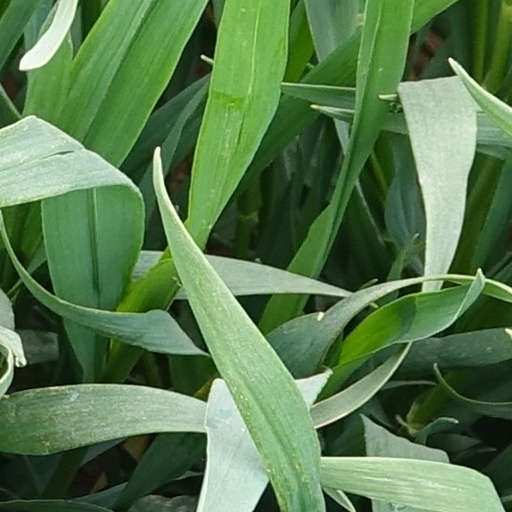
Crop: wheat